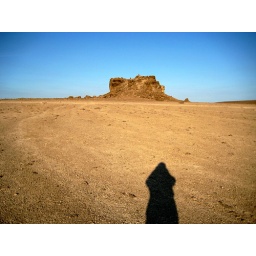
Today there was a solid blue sky over the Fortress.